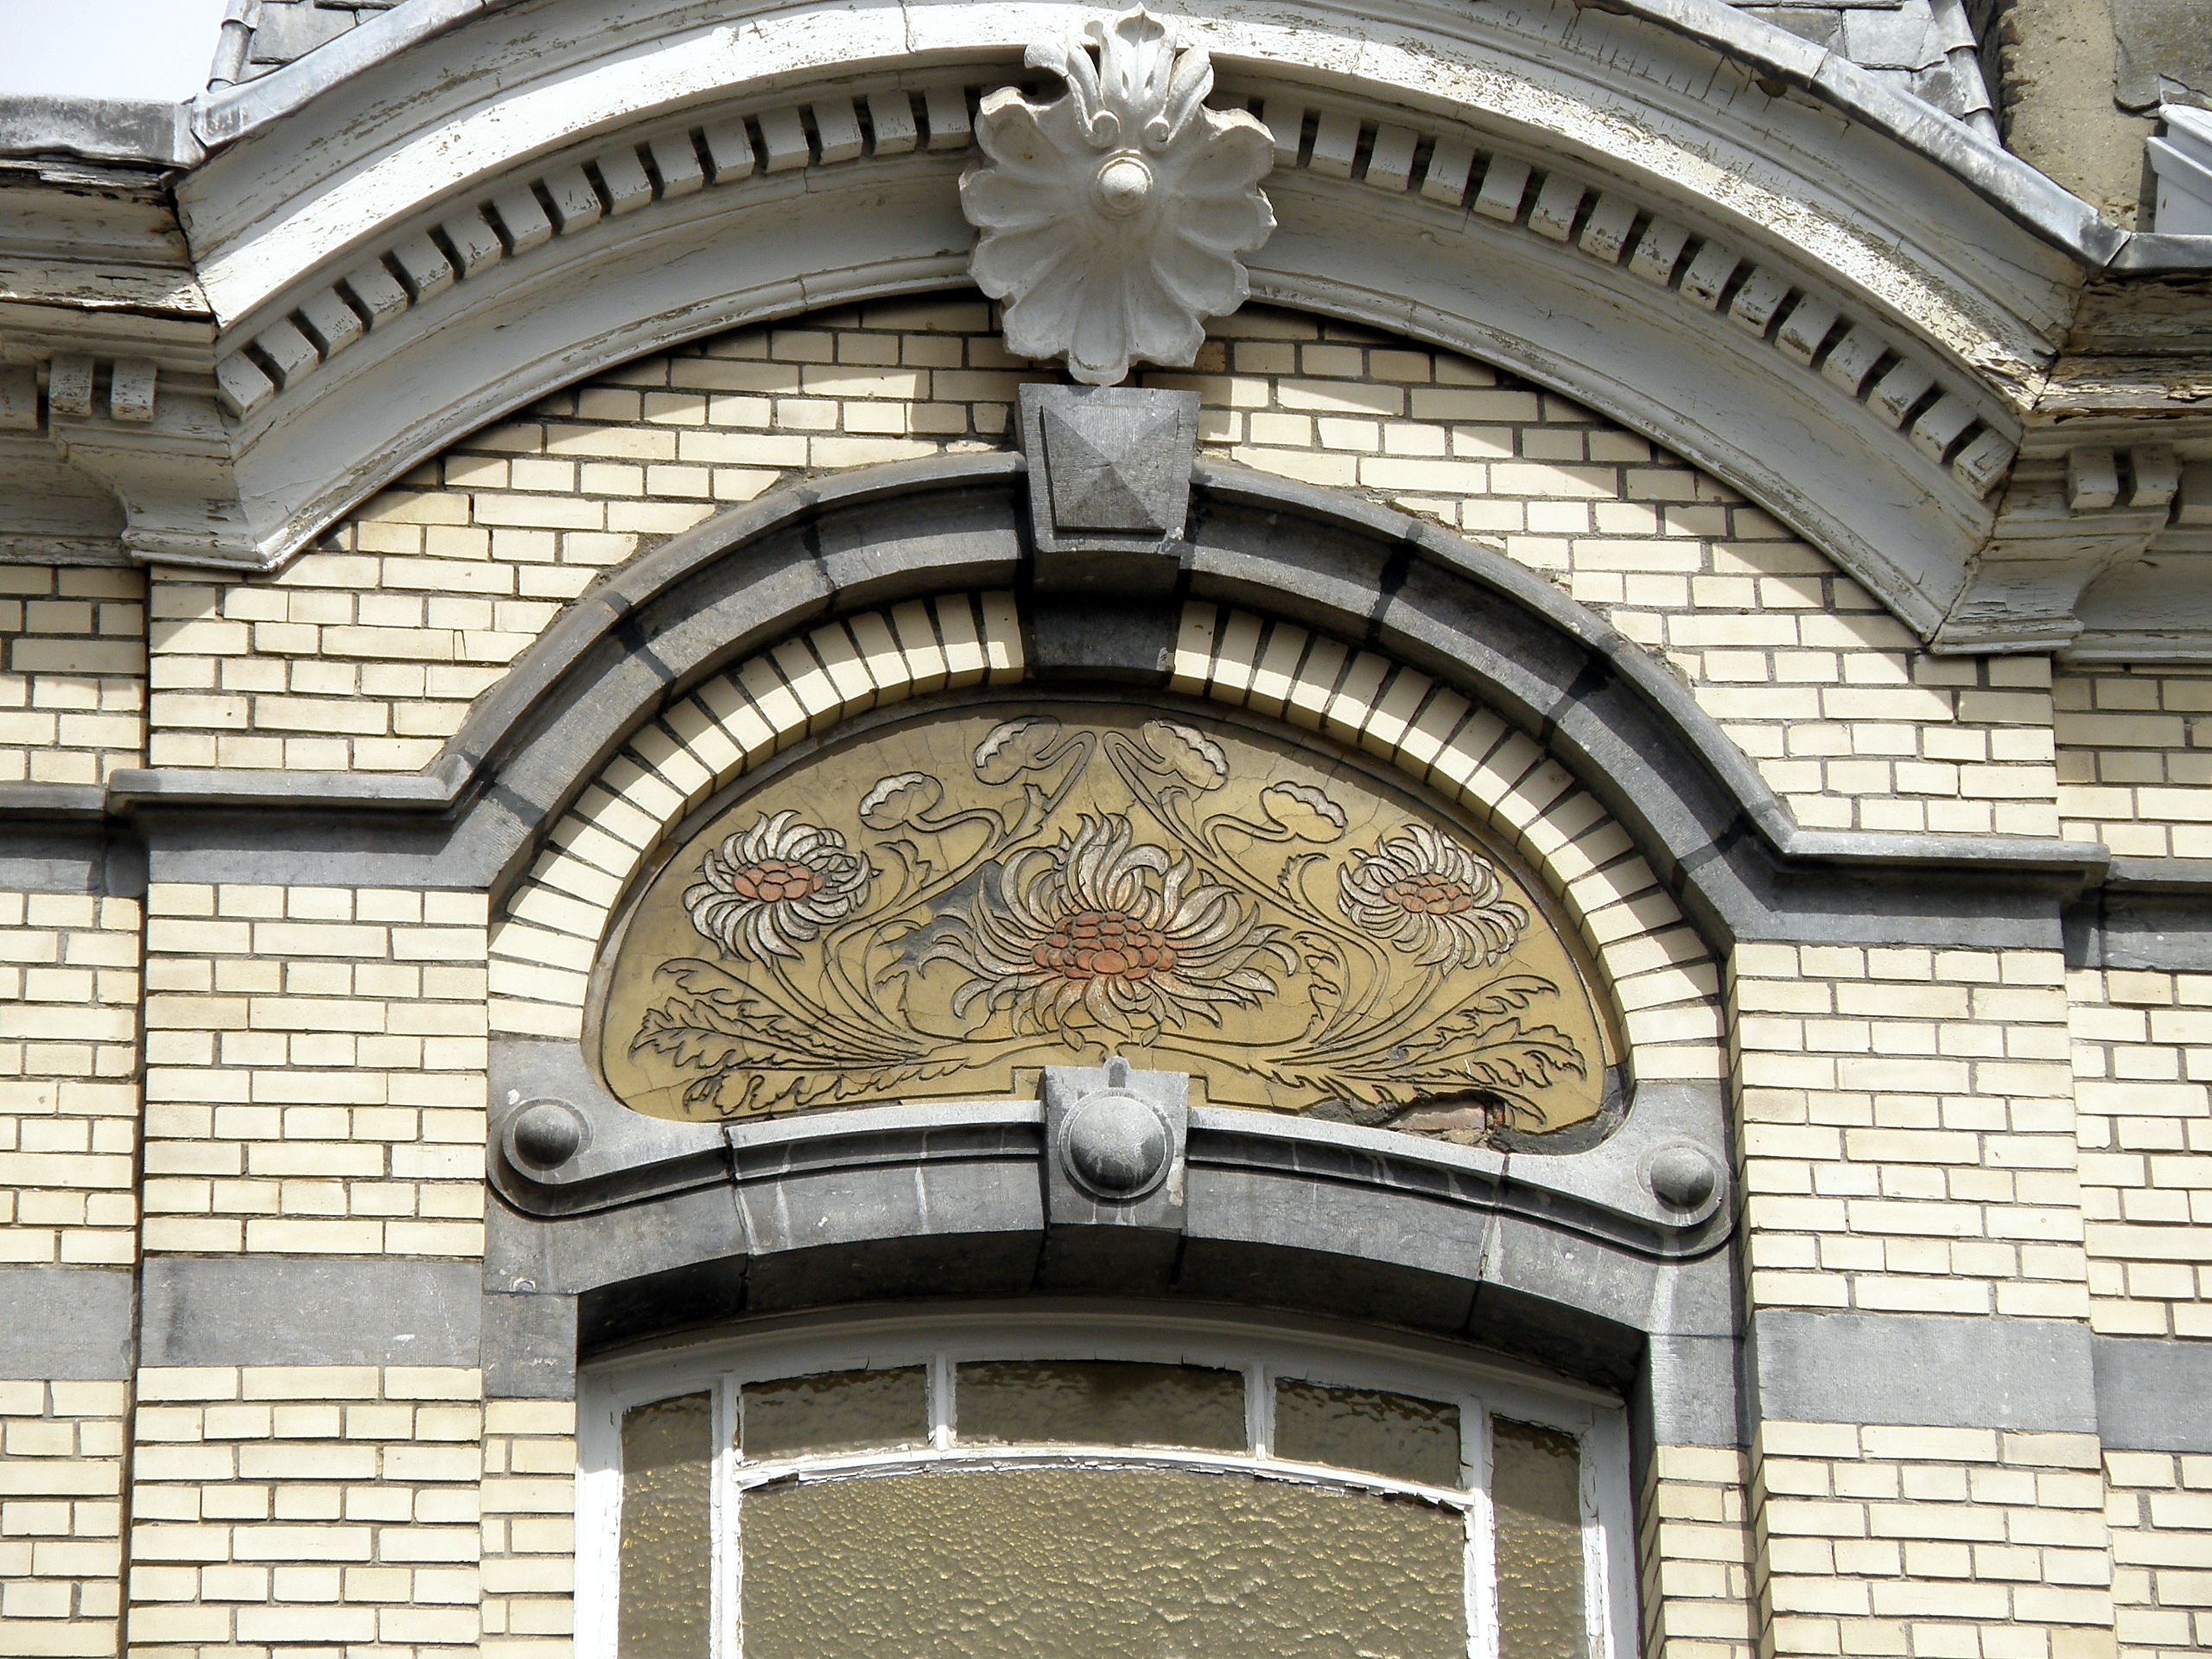
architecture, house, window, building, monument, arch, facade, church, chapel, historic, decor, place of worship, belgium, synagogue, antwerpen